Treaty of Bosque Redondo

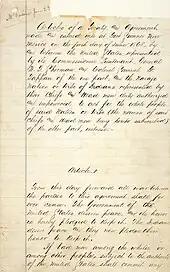
First page of the Treaty of Bosque Redondo

The Treaty of Bosque Redondo (Spanish for "Round Forest") also the Navajo Treaty of 1868 or Treaty of Fort Sumner, Navajo or ) was an agreement between the Navajo and the US Federal Government signed on June 1, 1868. It ended the Navajo Wars and allowed for the return of those held in internment camps at Fort Sumner following the Long Walk of 1864. The treaty effectively established the Navajo as a sovereign nation.